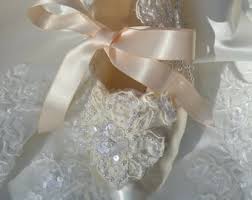
Label: Ballet Flat